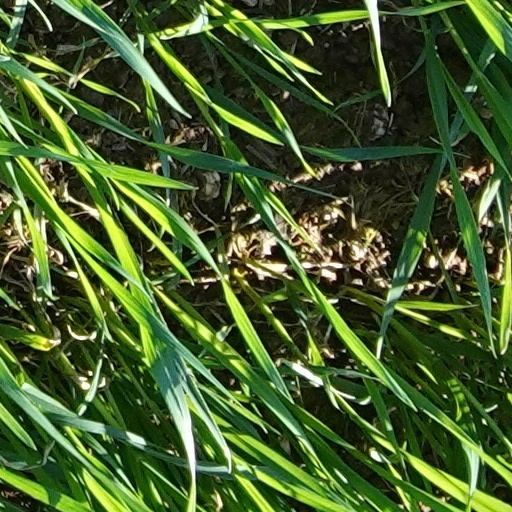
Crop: wheat